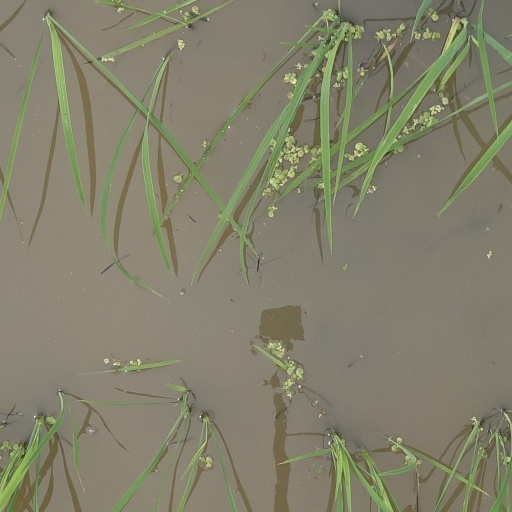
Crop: rice